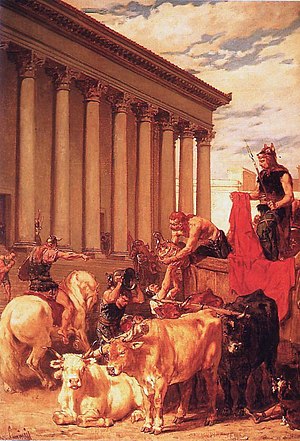
Alarik 1. / Visigoternes konge / Anden invasion af Italien
Den franske maler Évariste Vital Luminais (1821-1896) forestillede sig Roms plyndring på denne måde.
Alarik 1. var antagelig født omkring år 370 på øen Peuce ved mundingen af Donau. Hans familie hørte til de tervingiske goter, og de flygtede i 376 til Romerriget, da de blev angrebet af hunner og alaner. Goterne i Romerriget skulle stille hærstyrker, når kejseren ønskede det, og Alarik blev officer i hæren. I 395 valgte goterne på Balkan ham til deres leder, og han betragtes som den første visigotiske konge. Han førte i 408 visigoterne til Italien, og døde i Syditalien i 410. På deres vej gennem Italien indtog goterne Rom i 410, og denne første plyndring af byen i 800 år gjorde et stort indtryk i samtiden.